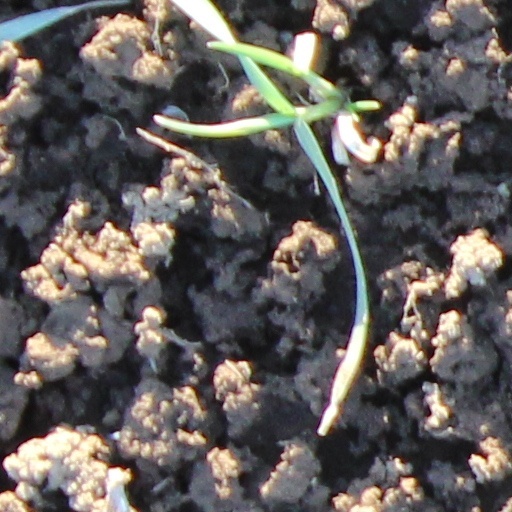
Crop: wheat